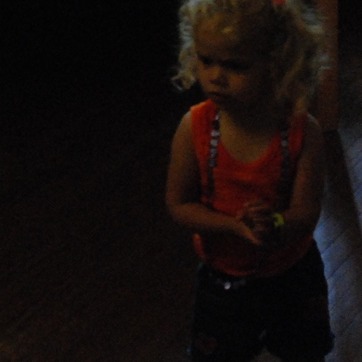
Material: skin